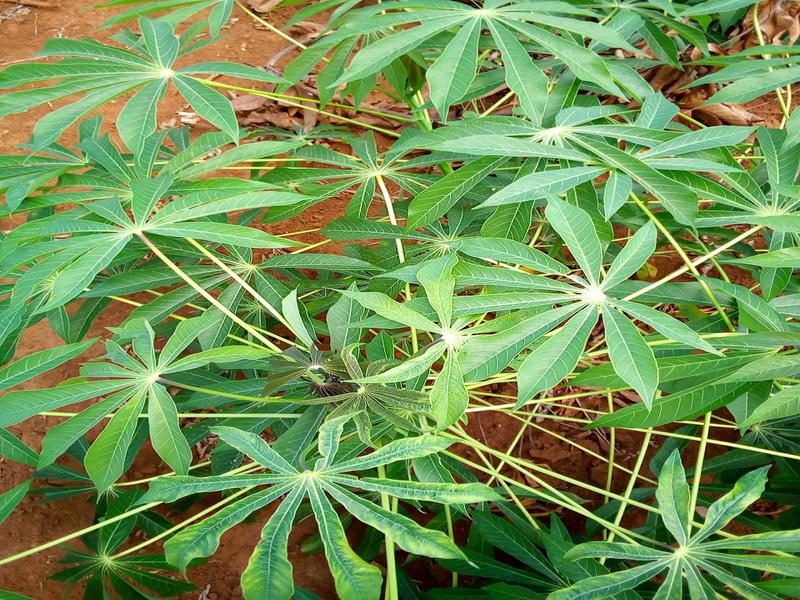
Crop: cassava
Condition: mosaic_disease